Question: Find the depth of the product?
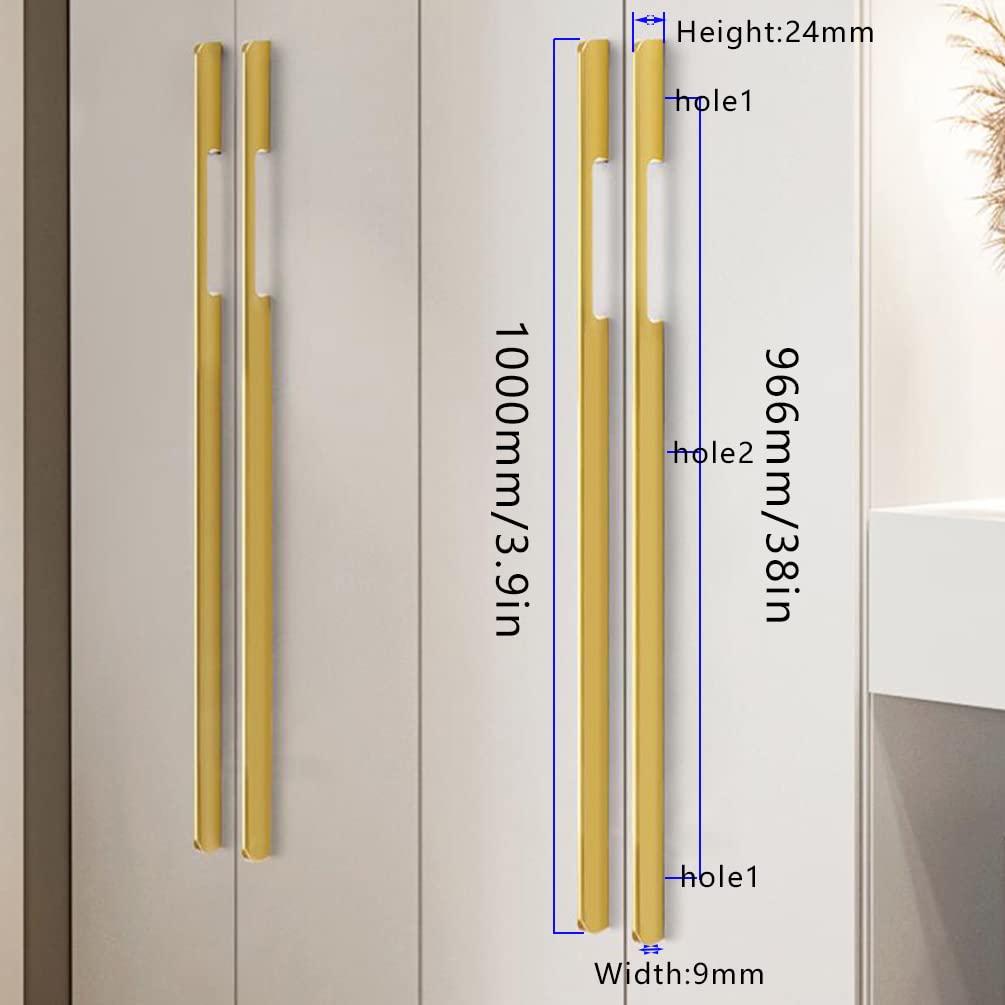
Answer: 3.9 inch